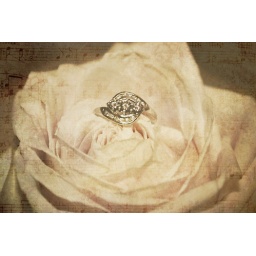
Engagement ring in pink rose with layers